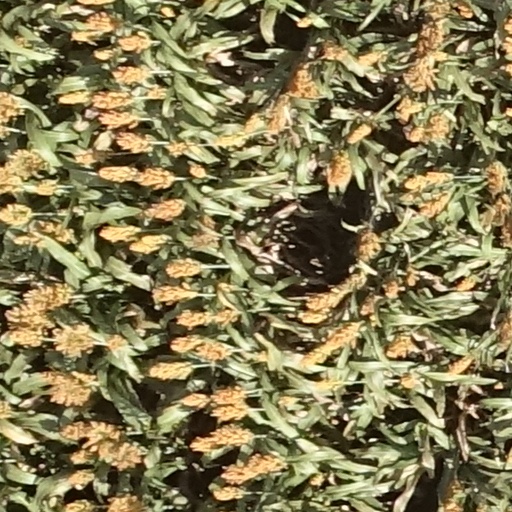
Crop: sorghum